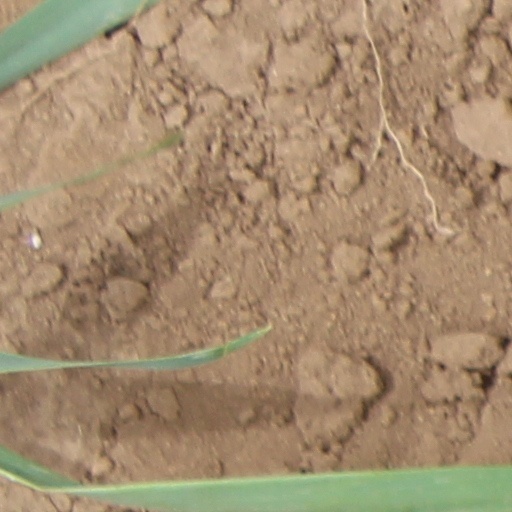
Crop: wheat